Dover Air Force Base

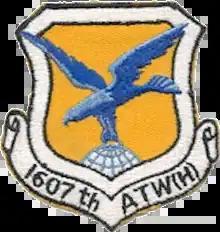
MATS 1607th ATW emblem

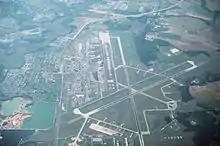
An aerial view of Dover Air Force Base in 1995

Dover Airfield was reactivated on 1 August 1950 as a result of the Korean War and the expansion of the USAF in response to the Soviet threat in the Cold War. On February 1, 1951, the 148th Fighter Interceptor Squadron of the Pennsylvania Air National Guard arrived with P-51 Mustang fighter aircraft. During the 1950s problems developed with many of the facilities in Dover, which had been hastily constructed to support its World War II mission. As a result, a massive engineering project was undertaken to modernize the base.